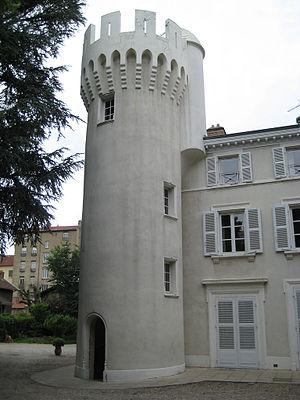
Tour d'angle sud-ouest du château de Montchat, crénelée avec machicoulis et portant sur son flan nord une poivrière. Cette tour résulte d'une restauration durant le XIXème siècle Français
Montchat — /mɔ̃ʃa/ — est un quartier du 3ᵉ arrondissement de la commune française de Lyon. Il en forme la partie orientale. Il se termine à l'est par une butte limitrophe de Bron et jouxte, dans sa partie nord, Villeurbanne.